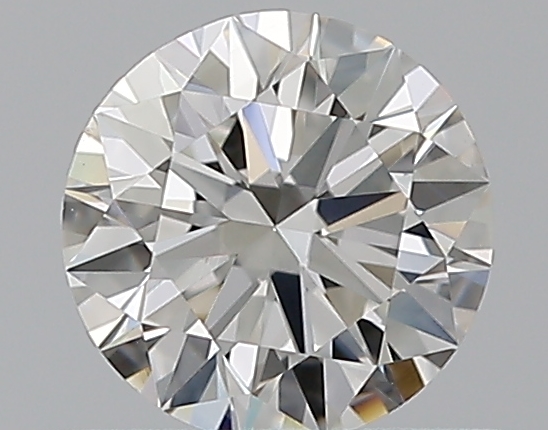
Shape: round
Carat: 0.51
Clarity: VS1
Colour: G
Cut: EX
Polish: EX
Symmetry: EX
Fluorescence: N
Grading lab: GIA
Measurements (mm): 5.12 x 5.15 x 3.12